Charles Melton Wines

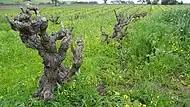
90-year-old Grenache vines at Charles Melton Winery

Charles Melton was first introduced to winemaking as a career at Hurlstone Agricultural High School.